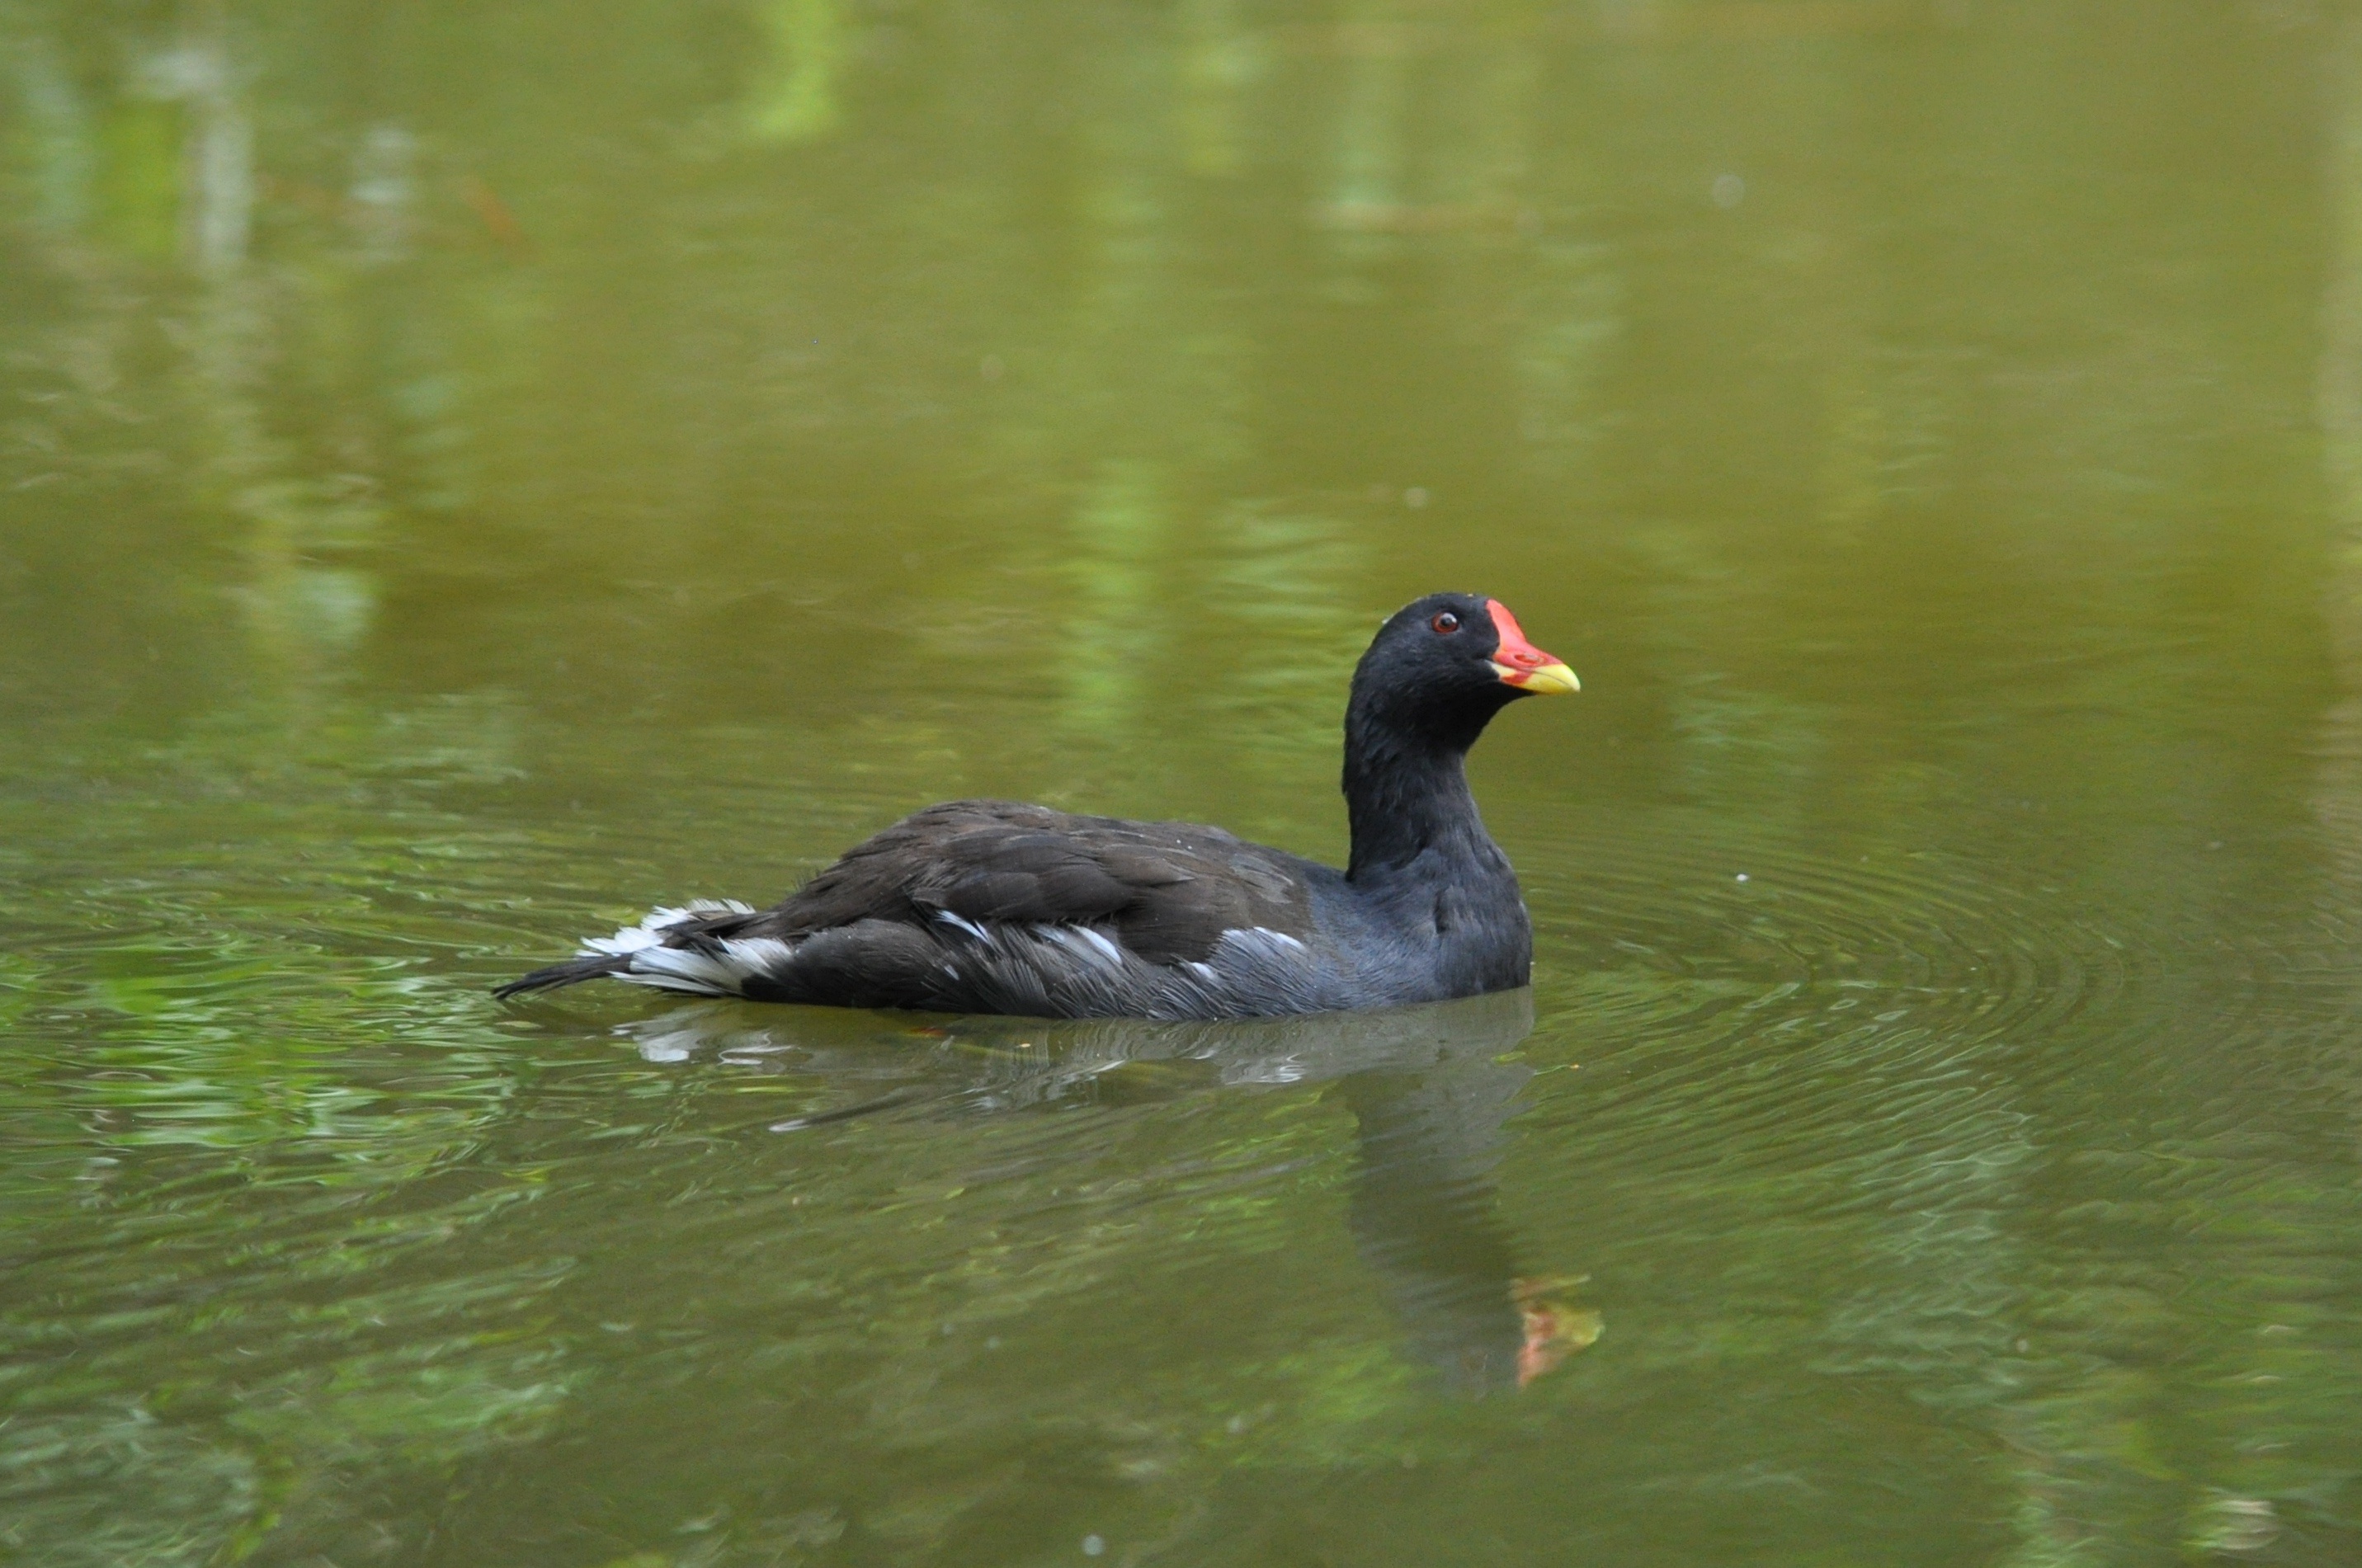
water, nature, bird, pond, wildlife, reflection, beak, fauna, duck, goose, vertebrate, waterfowl, water bird, mallard, ducks geese and swans